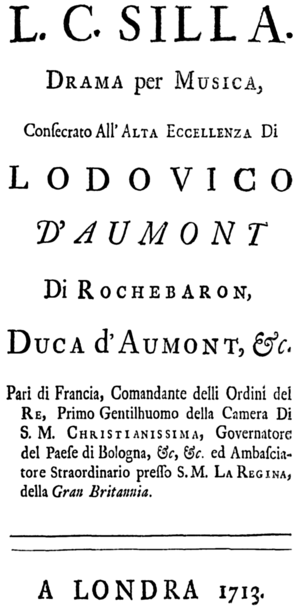
Silla (opera) / Opførelseshistorie
Omslaget til Librettoen ved opførelsen i 1713
Silla er en opera seria i tre akter af Georg Friedrich Händel. Den italienske libretto er skrevet af Giacomo Rossi. Historien omhandler den romerske general Lucius Cornelius Sulla og er baseret på Plutarchs De parallelle liv.